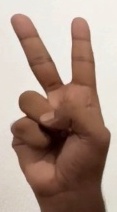
ASL sign: V